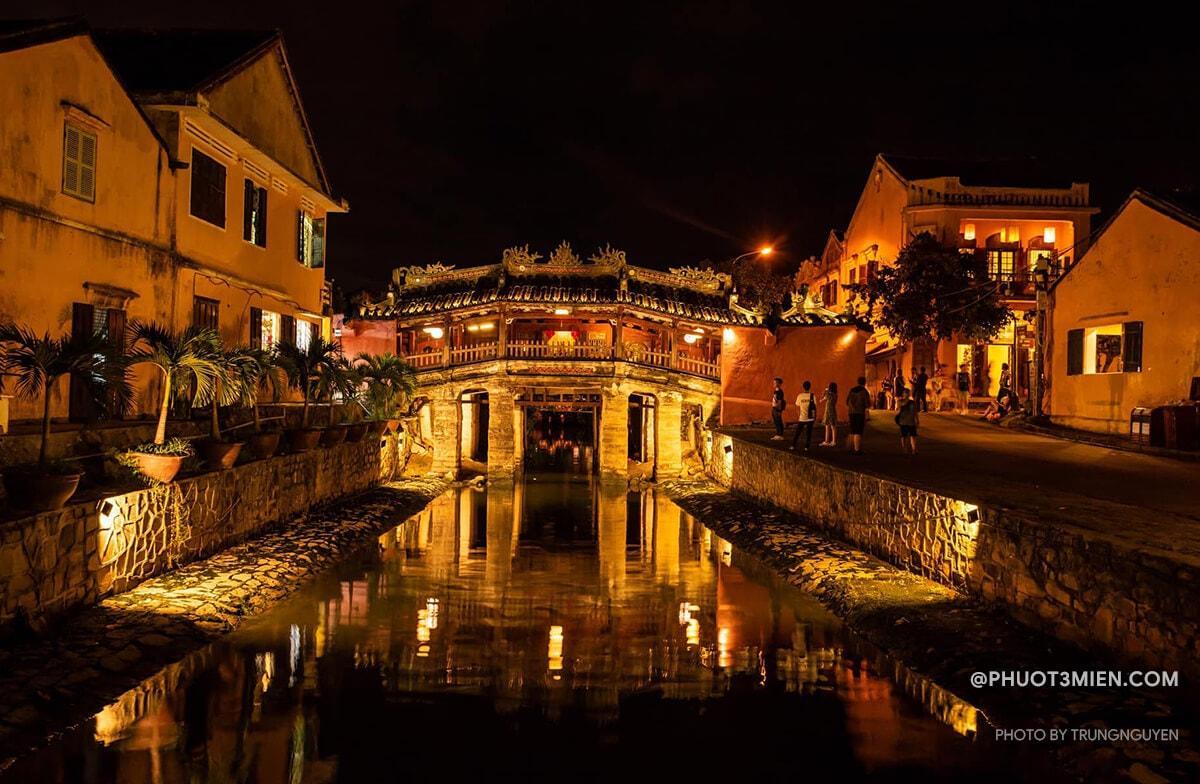
có một cây cầu đang bắc ngang qua con sông